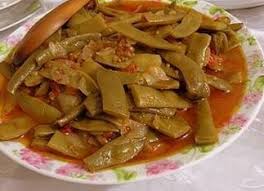
Yemek: taze_fasulye